McLaren MP4/2

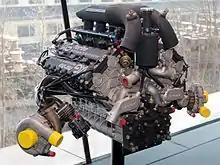
The Porsche built TAG TTE PO1 V6 turbo

Like most of its major competitors (other than the Williams FW09), the car used an all carbon fibre chassis pioneered by the car's designer John Barnard with its predecessor, the MP4/1. The car was powered by a 1.5 Litre, 90° V6 TAG-Porsche turbo engine that produced in race set-up and up to in qualifying set-up i.e. with maximum turbo pressure. It was first used in the 1983 Dutch Grand Prix, at the insistence of veteran Niki Lauda, who felt that the new engine required race testing before a championship challenge could be mounted. Porsche built these engines while TAG Electronics paid for the whole engine program. The MP4/1, which until then had raced with the Cosworth DFY V8 engine, was modified to MP4/1E specs to take the new engine and in the final race of the 1983 season in South Africa, Lauda proved the car was competitive, running at the front of the field and challenging for the lead of the race. He was running second with only six laps remaining, but his race ended with electrical failure on lap 71 of the Kyalami circuit.